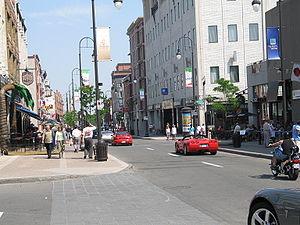
Le Boulevard des Forges au centre-ville de Trois-Rivières
Trois-Rivières est une ville canadienne située au Québec, à l'embouchure de la rivière Saint-Maurice. Elle se trouve sur la rive-nord du fleuve Saint-Laurent, à mi-chemin entre Québec et Montréal. Avec ses 134 413 habitants au dernier recensement en 2016, elle est la ville la plus peuplée de la région administrative de la Mauricie ce qui en fait la capitale régionale. Fondée en 1634, elle est la deuxième plus ancienne ville du Québec. En 2009, la ville de Trois-Rivières est désignée capitale culturelle du Canada.